Dabbeghatta

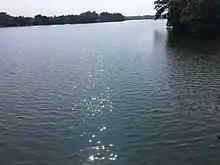
River Hemavathi in Dabbeghatta

Dabbeghatta is a small village in Mandya district of Karnataka state, India.